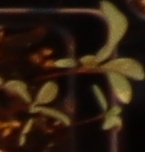
Label: Palmer Amaranth